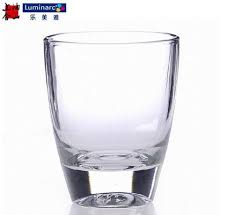
Label: glass